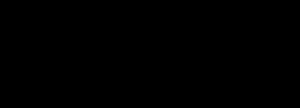
En typographie, la classification Thibaudeau permet de classer les polices de caractères en 4 grandes familles, rassemblées selon la forme des empattements. Inventée en 1921 par Francis Thibaudeau, elle a été améliorée par la classification Vox-Atypi, plus complète. Cette classification a néanmoins l'intérêt d'être relativement simple à appréhender.